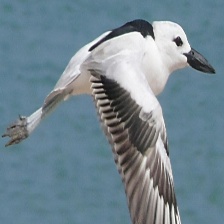
Species: CRAB PLOVER
Scientific name: DROMAS ARDEOLA